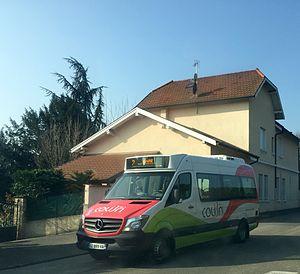
Un Sprinter City 35 du réseau Colibri à Saint-Maurice-de-Beynost en 2016.
Côtière liberté réseau intercommunal ou Colibri est le réseau de transport en commun de la communauté de communes de Miribel et du Plateau. En fonctionnement depuis février 2012, il est en 2016 composé de quatre lignes régulières et d'une ligne estivale qui desservent au total sept communes : Beynost, Miribel, Saint-Maurice-de-Beynost, Neyron, Thil, Tramoyes ainsi que très partiellement Rillieux-la-Pape, situé en dehors de la communauté de communes. Le transporteur est depuis février 2016 la société « Autocars Planche », filiale de Keolis, qui remplace « Philibert Transport » exploitant du réseau à ses débuts.